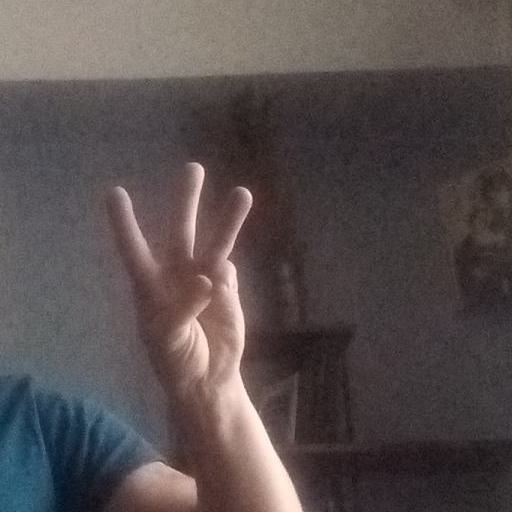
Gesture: three